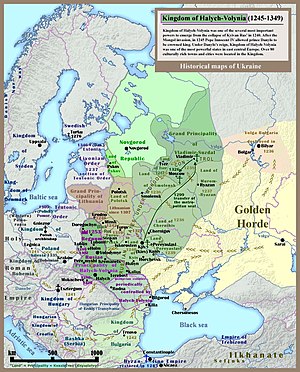
Ukraines historie / Historiske kort over Ukraine
Ukraines historie strækker sig mindst tilbage til 4.500 år f.Kr. og en række folkegrupper har beboet og vandret gennem det landområde, der i dag kendes som Ukraine. Fra omkring 800 e.v.t.. har Ukraine været et kerneområde for Østslaverne, som med tiden etablerede Kijevriget som den første slaviske statsdannelse.